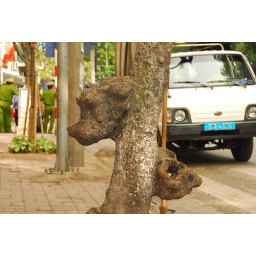
This dog's head grows on a tree in Ly Thai To street in Hanoi, near my hotel at #8.